Emil Collett

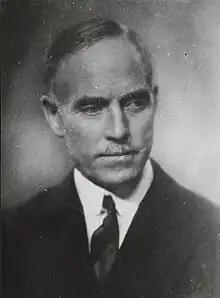
Emil Collett

He graduated from the Norwegian Military Academy as an officer in 1895 and studied chemistry in Berlin, obtaining a doctorate in 1903. With Sam Eyde, he founded Elektrokjemisk A/S i 1904. He then served as director of Notodden Salpeterverk A/S, head of Norsk Hydro's research department and director at Norsk Aluminium Company A/S. In 1933, he founded Collett & Co. with his brother Ove Collett, and their main product was Sana-Sol.